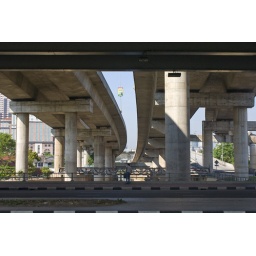
A highway above a road above another road next to a sidewalk over a river.